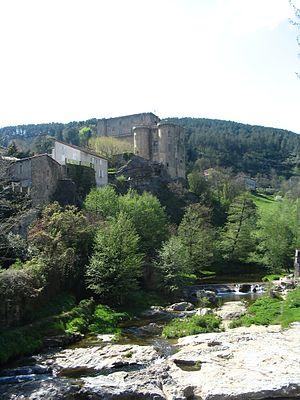
La Ligne est une rivière française qui coule dans le département de l'Ardèche en région Auvergne-Rhône-Alpes. C'est un affluent de l'Ardèche en rive droite, donc un sous-affluent du Rhône.